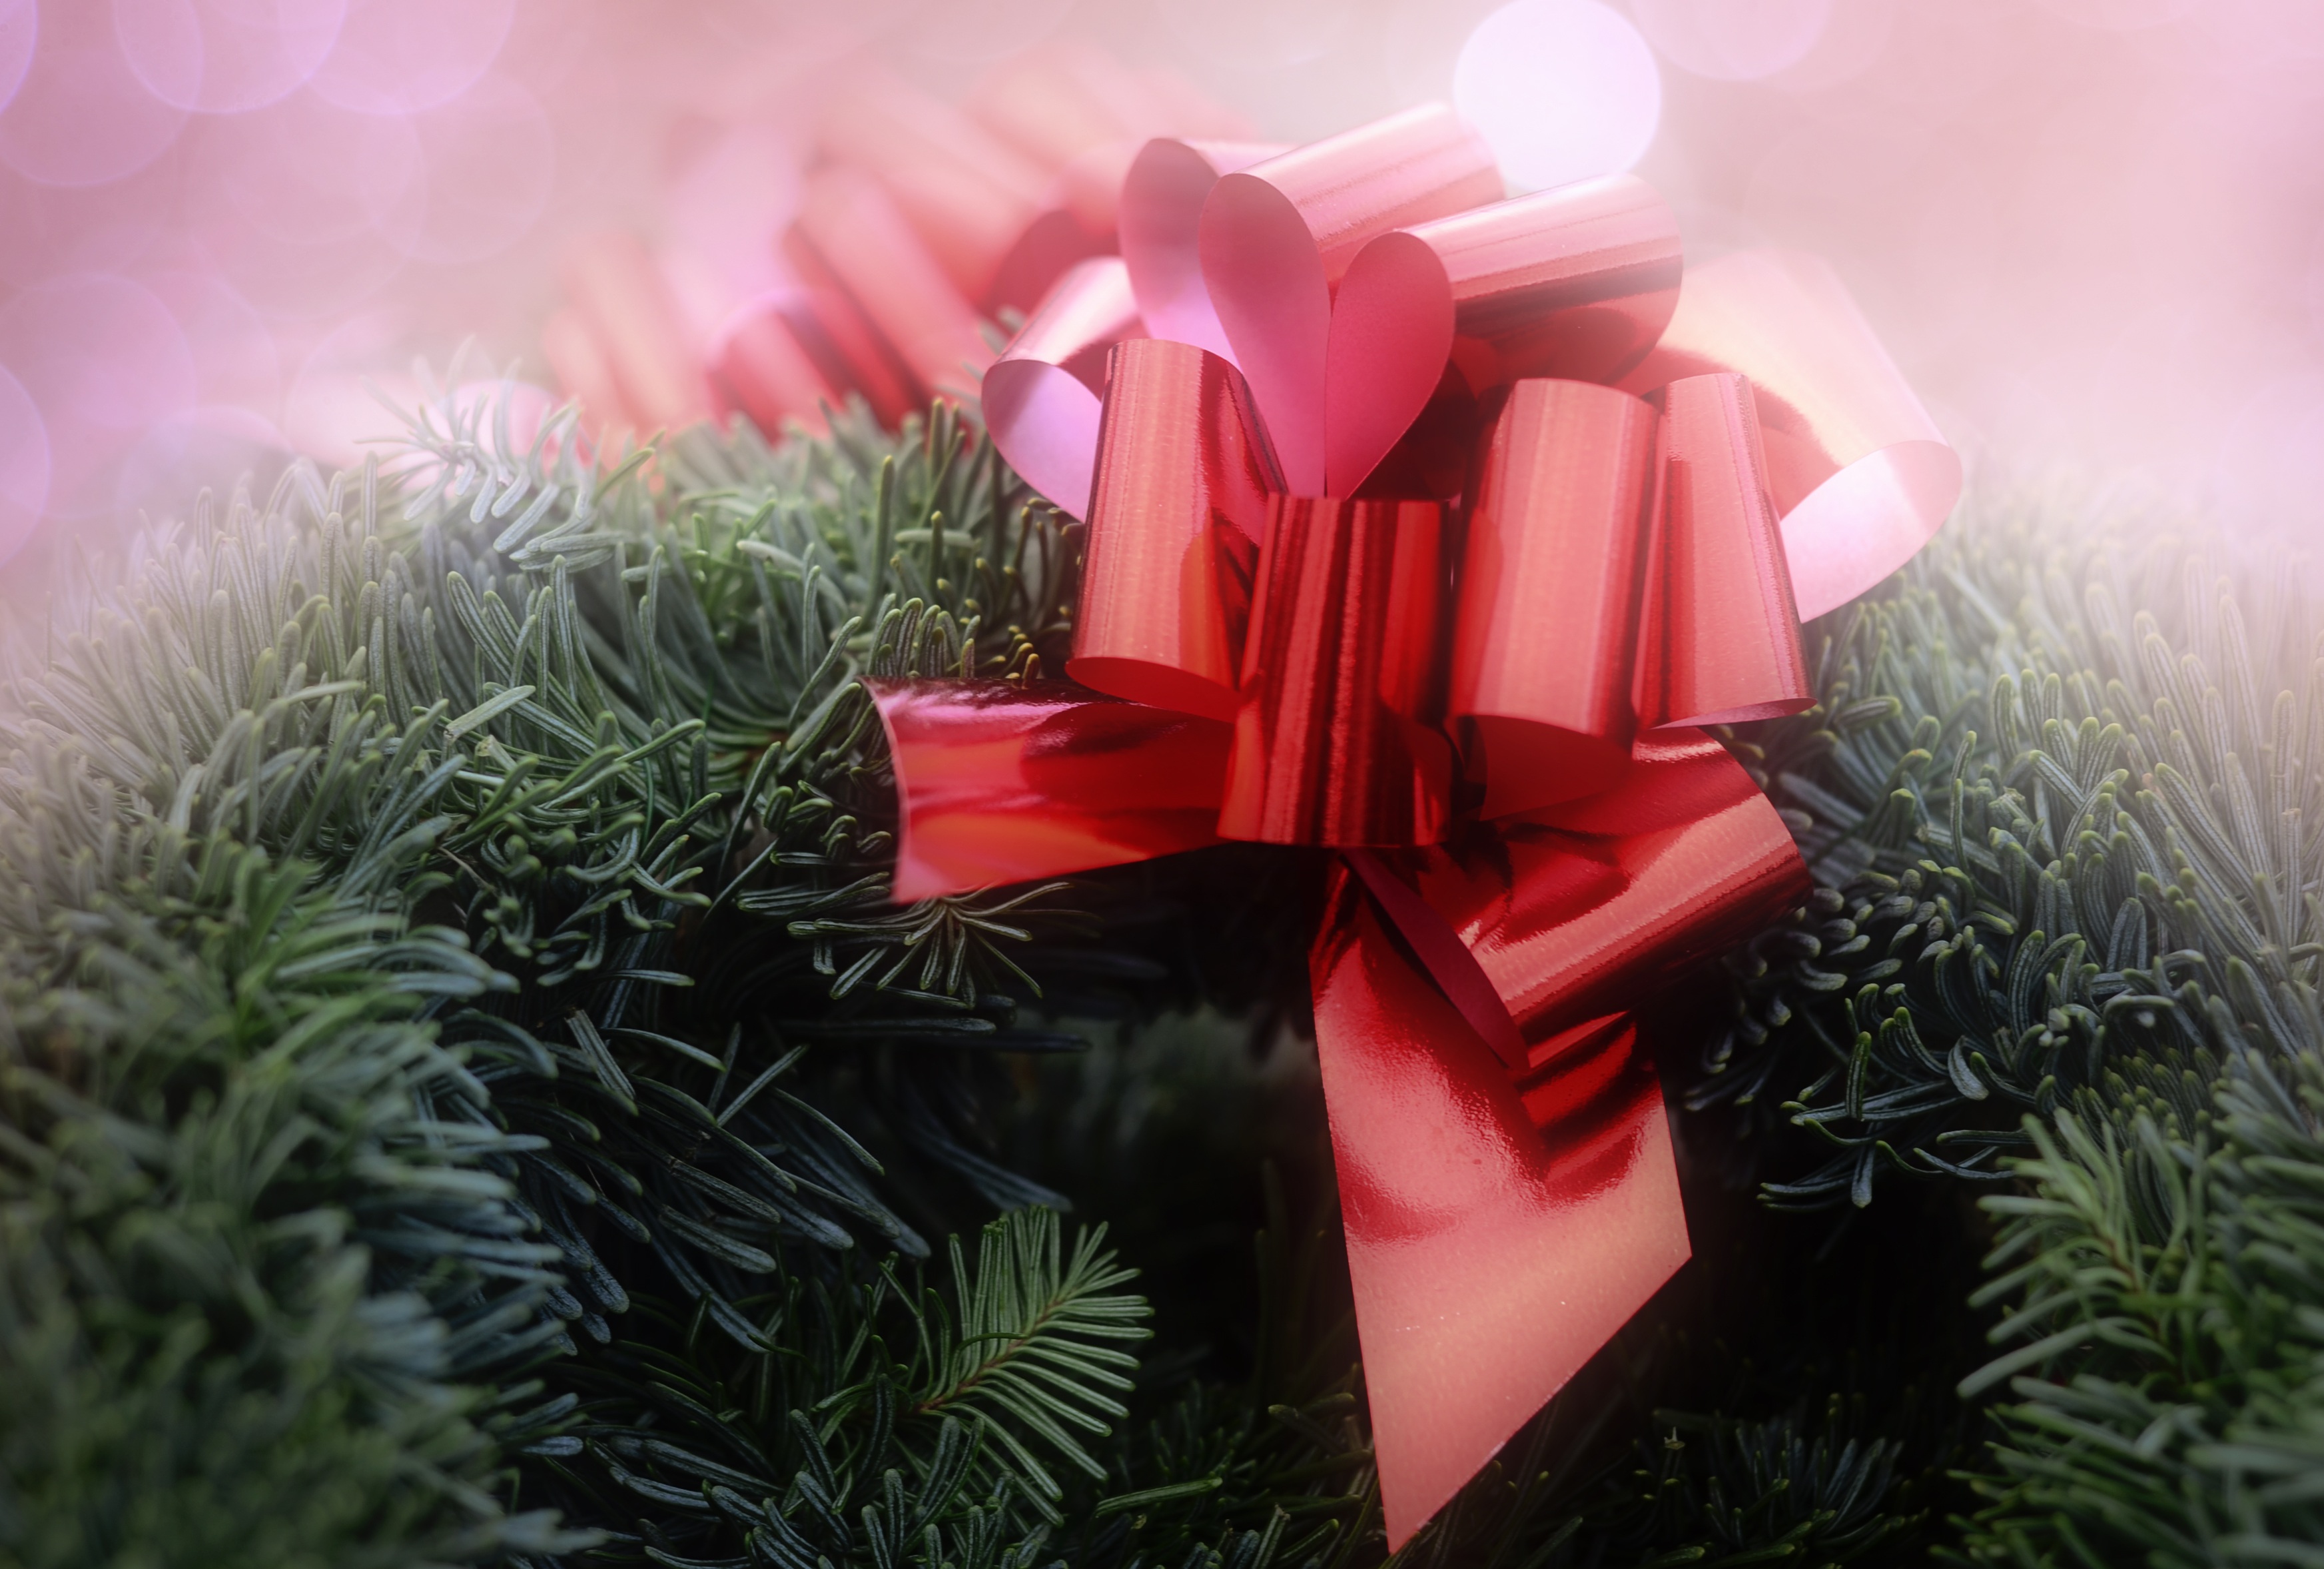
plant, flower, petal, red, pink, christmas, christmas tree, christmas wreath, christmas decoration, rim, bow, floristry, evergreens, macro photography, merry christmas, flowering plant, land plant